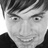
Emotion: surprise